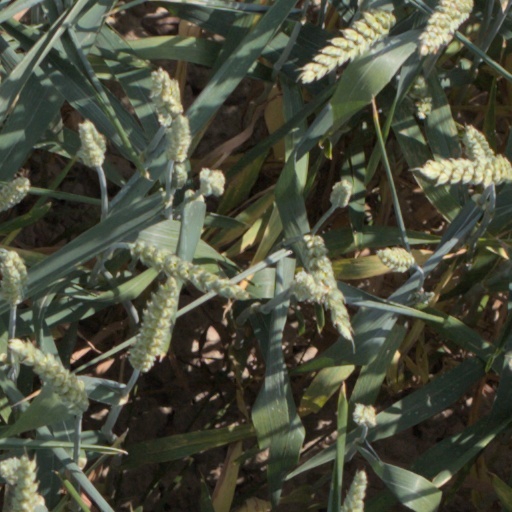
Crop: wheat